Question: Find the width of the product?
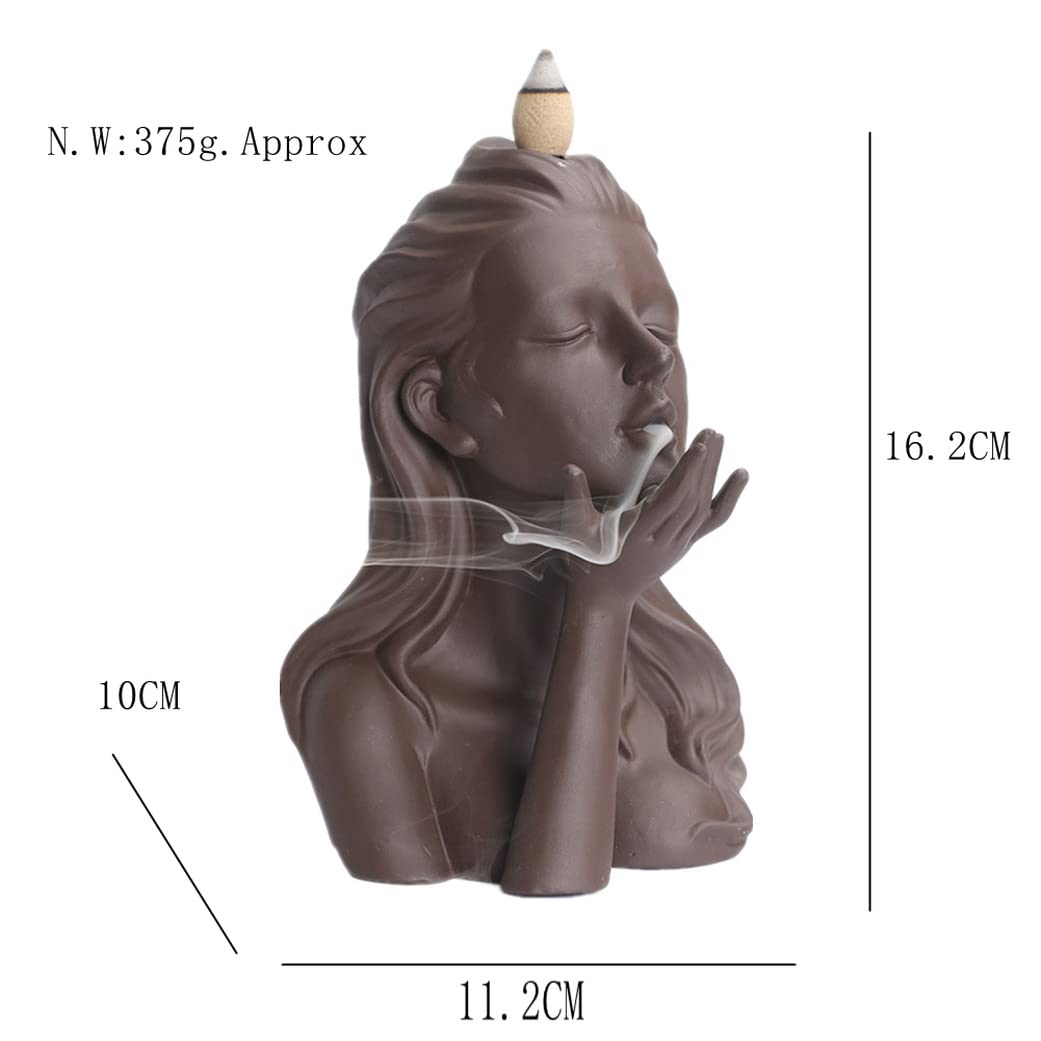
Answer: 10.0 centimetre